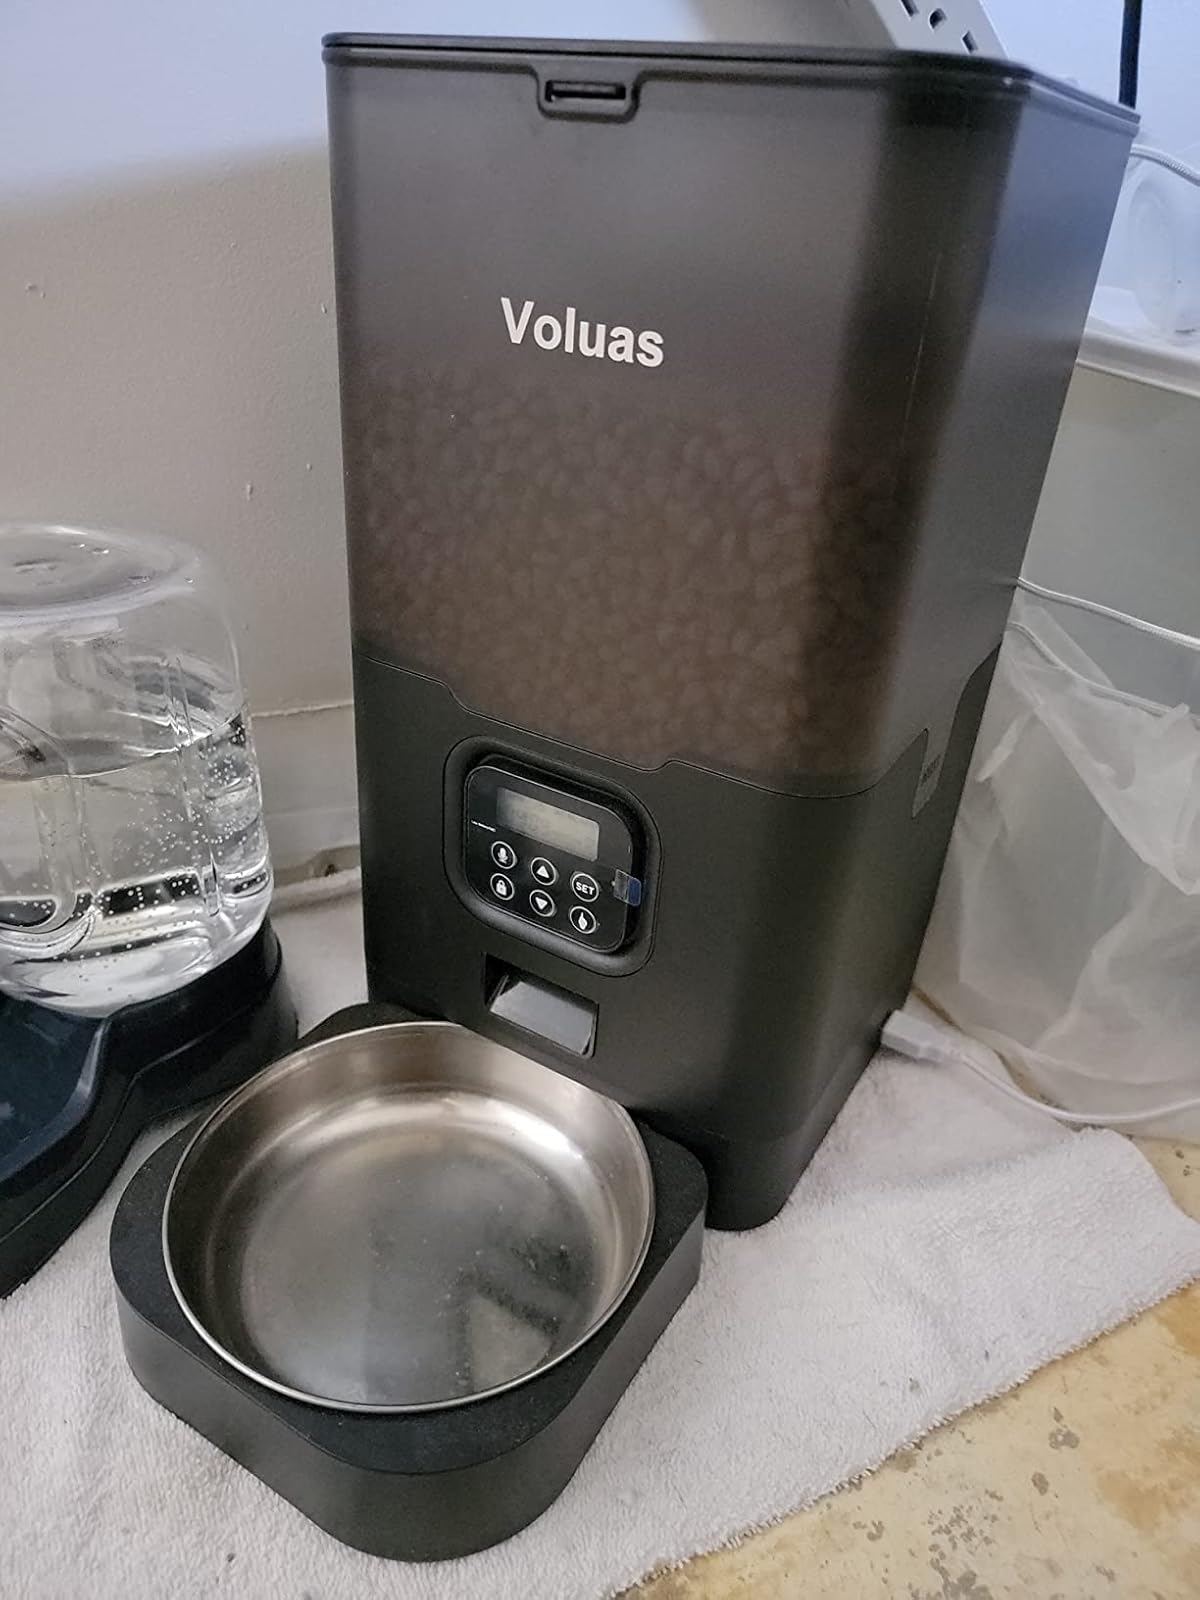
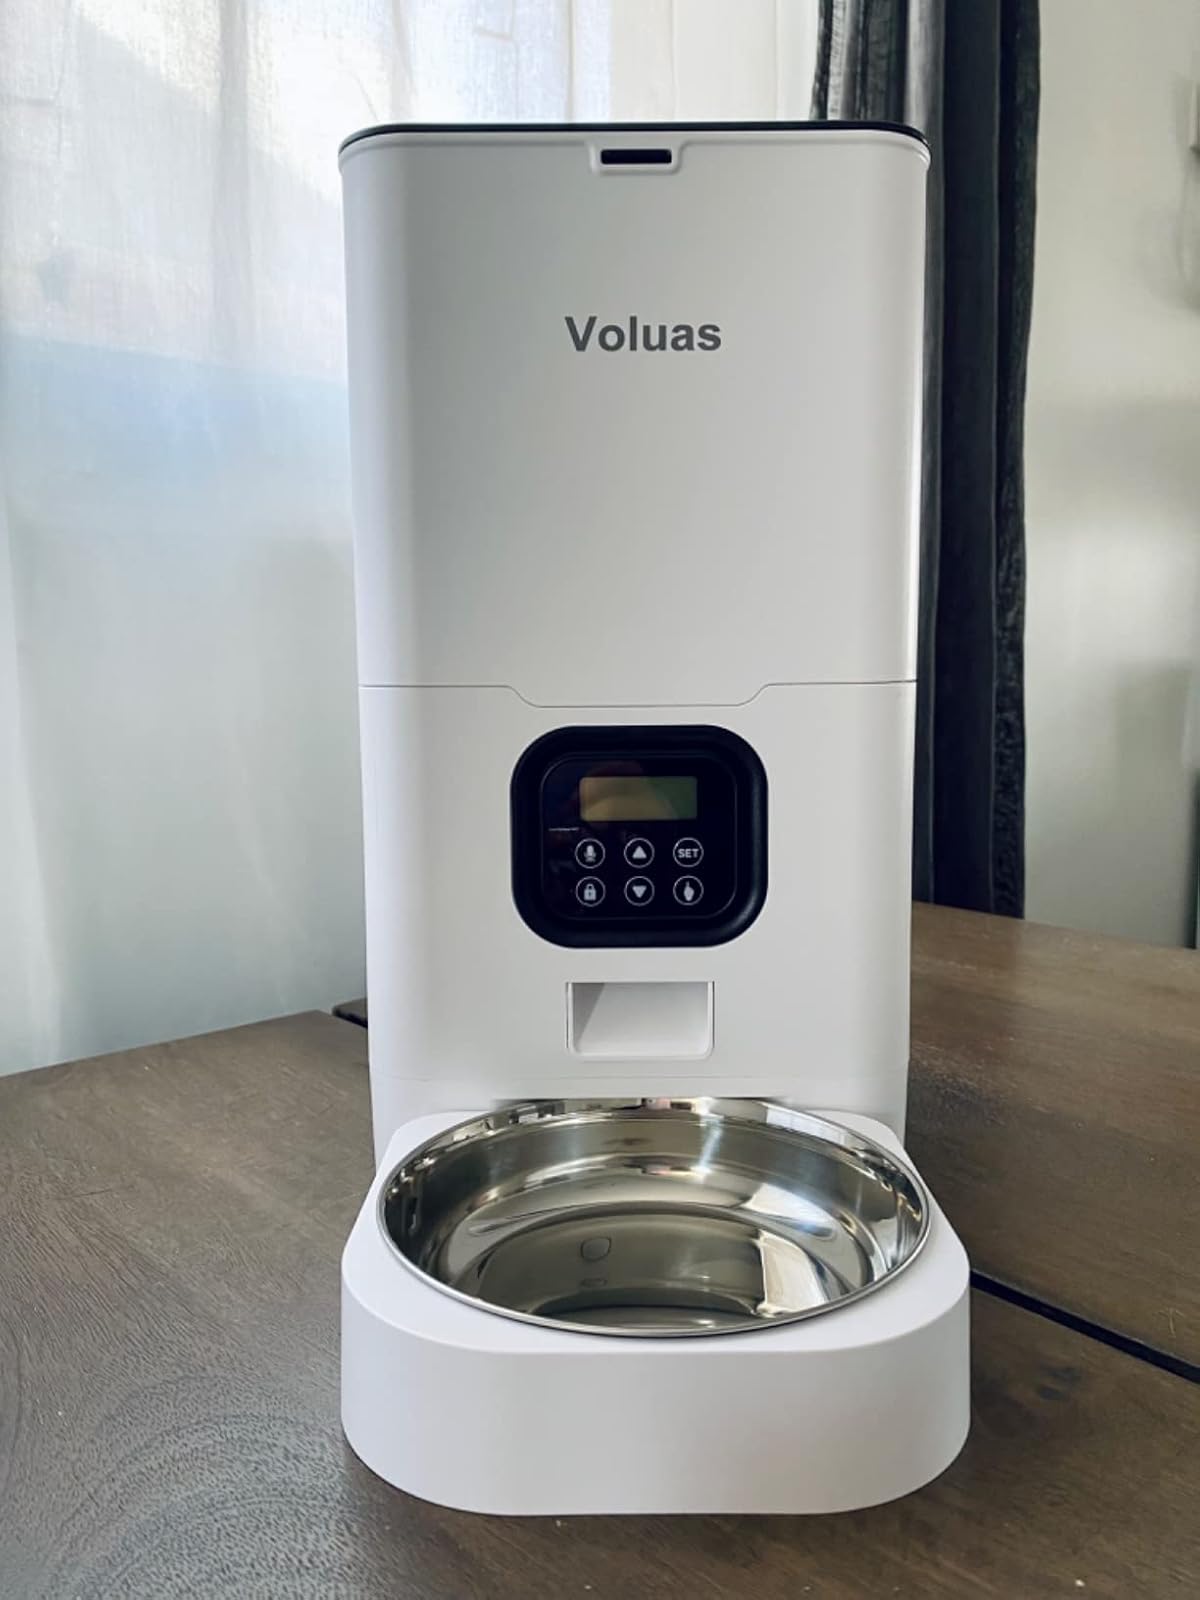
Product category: items_feeder
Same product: no